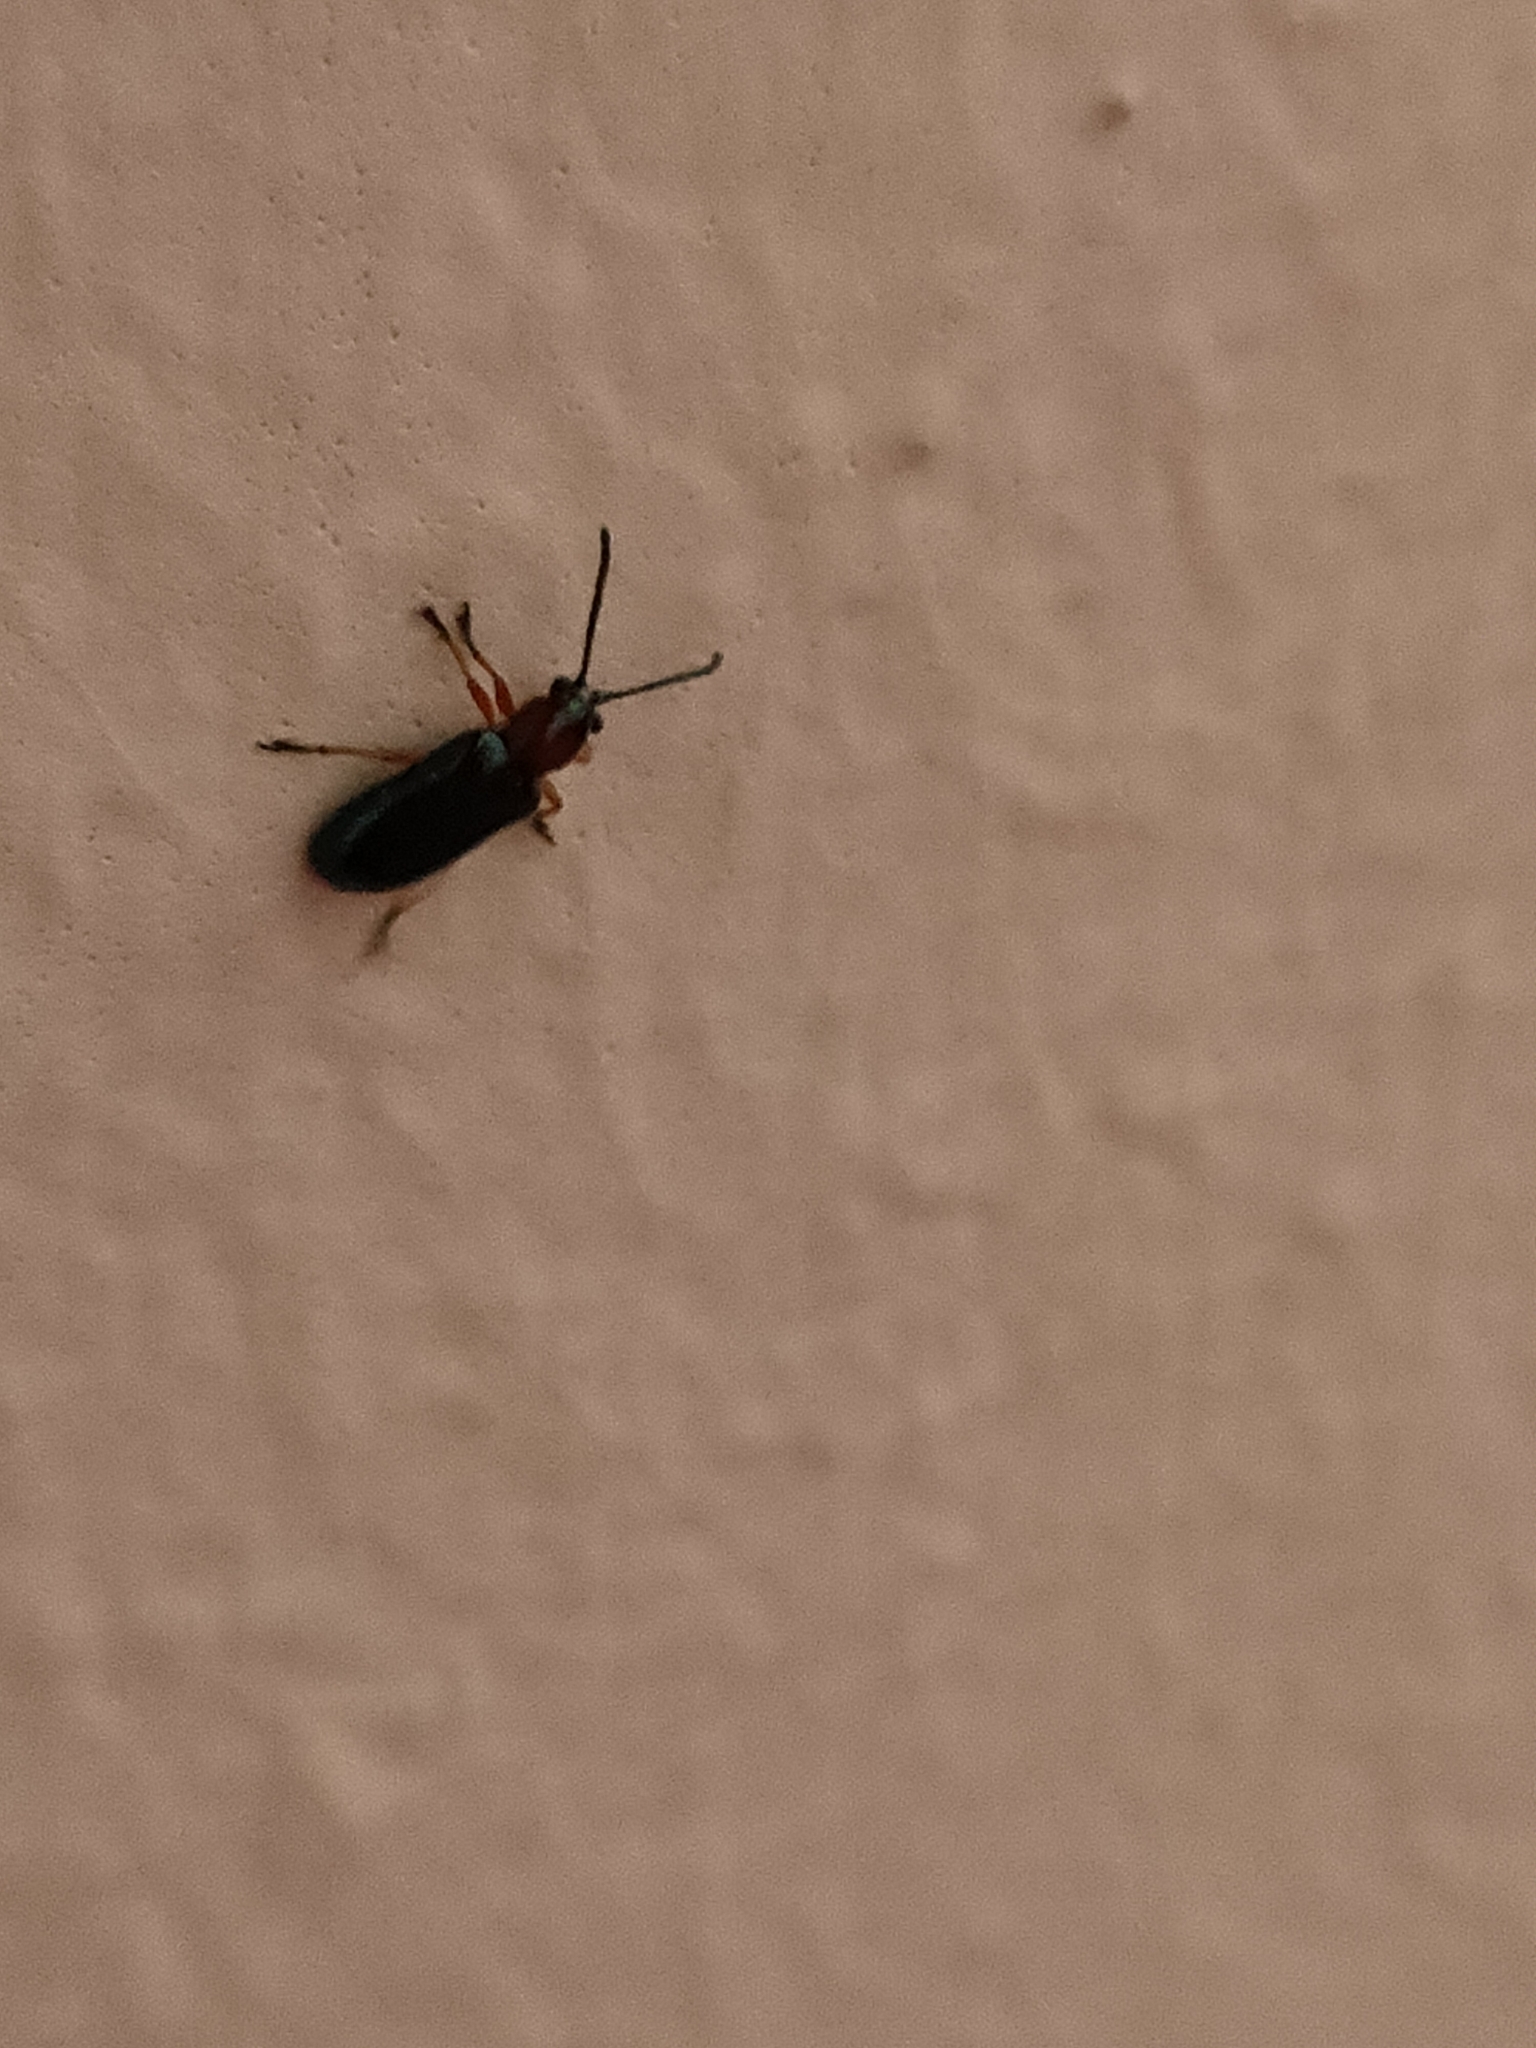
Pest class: cereal_leaf_beetle